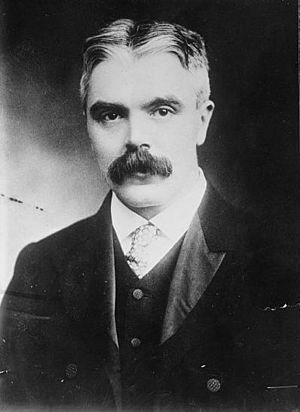
Astronomer Royal était à l'origine le titre du directeur de l'Observatoire royal de Greenwich, mais depuis 1972 ce n'est plus qu'un titre honorifique.
Fondation de l'École pratique des hautes études à Paris par Victor Duruy.
Frank Watson Dyson est un astronome britannique.